Léon Printemps

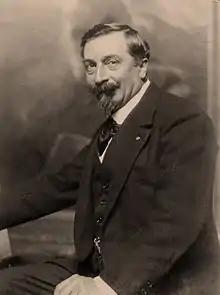
Printemps in 1924

Léon Printemps (26 May 1871 – 9 July 1945) was a French artist known best for his work as a portrait and landscape painter.